Macquarie Street Gatehouse

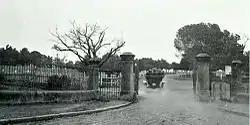
The Macquarie Street gates in 1911. The garden of the gatehouse can be seen on the left.

The first gatekeeper in the new 1887 Victorian cottage was Mrs Bridget Reilly (often misspelt Riley), who had been recently widowed. It was not unusual for the Parramatta Park Trust to appoint ladies to this role, as the "Sands Directory" for 1905 shows that three of the gatekeepers in the park were women. The duties of the gatekeepers were to open the gates in the morning and close them at dusk. They were also responsible for keeping within the park the cows and horses for whom the park trust received adjustment fees. There were sometimes disagreements about this duty, which were described in a newspaper. The gatekeepers also provided hot water at a small charge to picnickers who wished to make some tea.